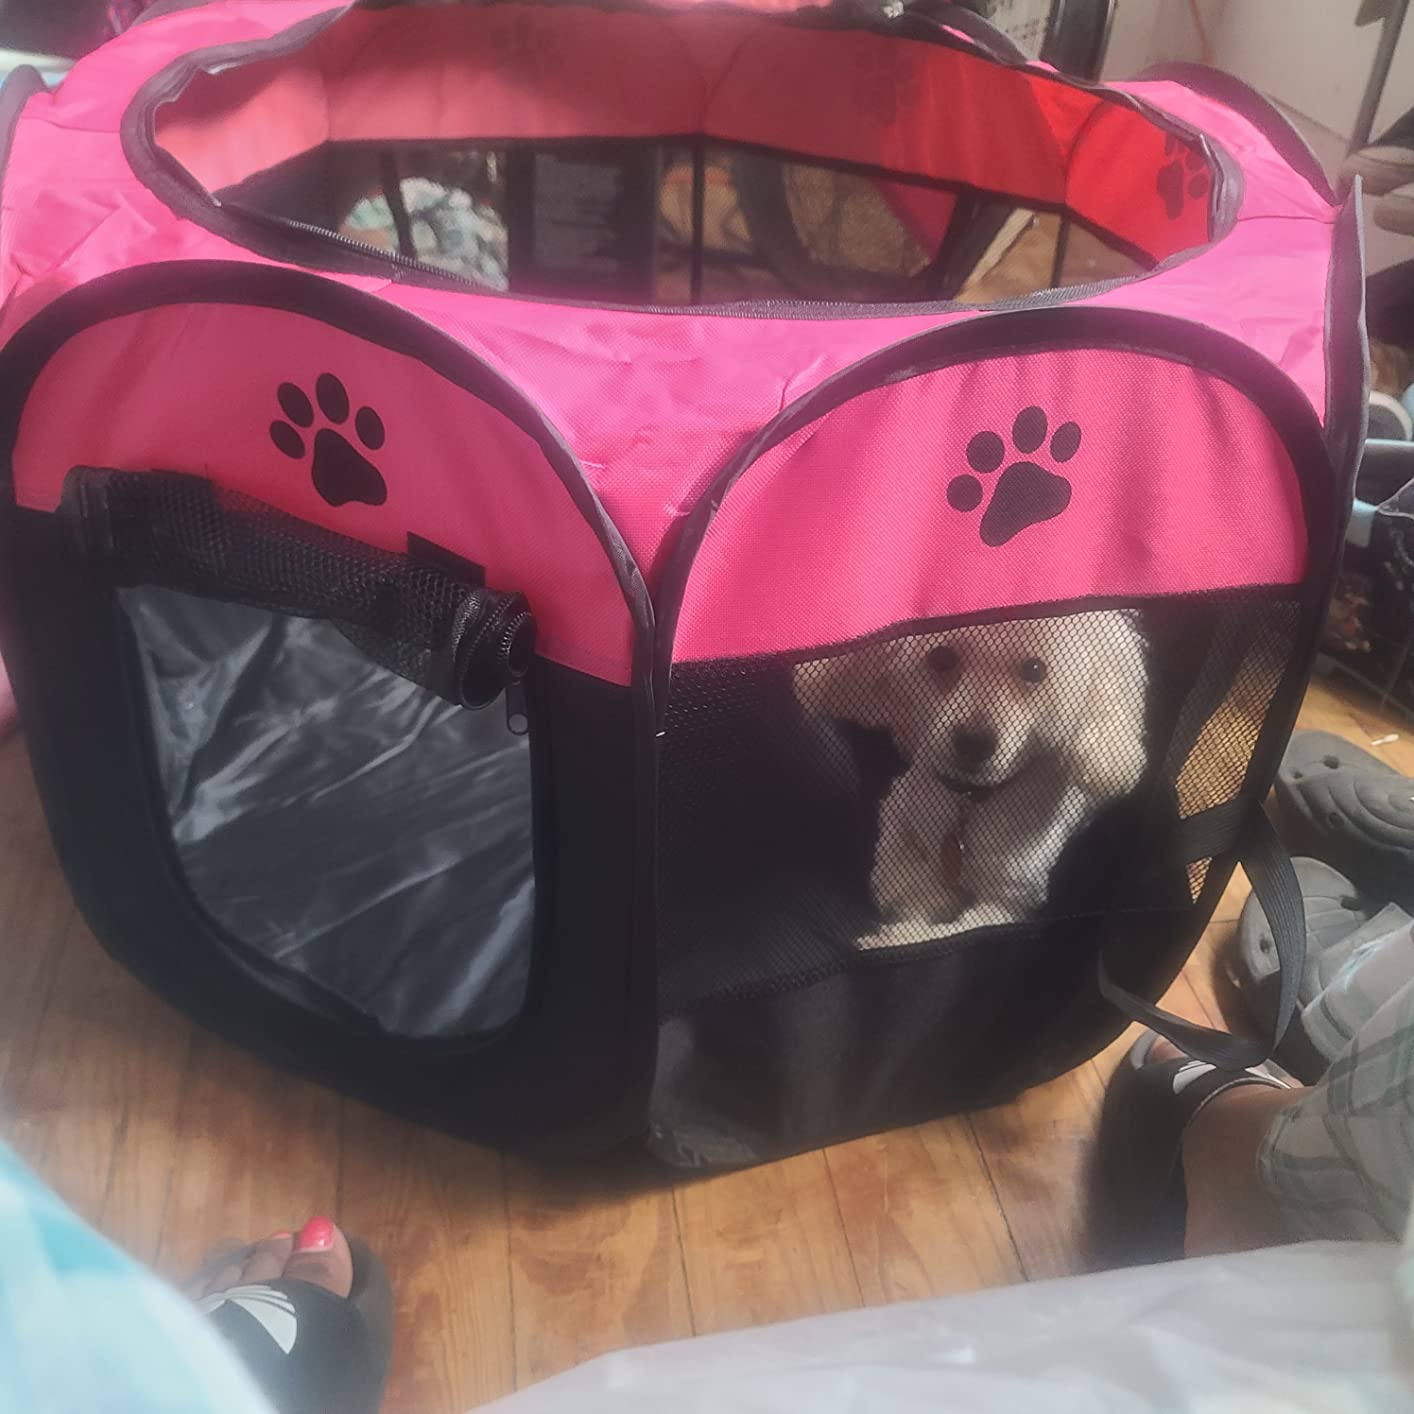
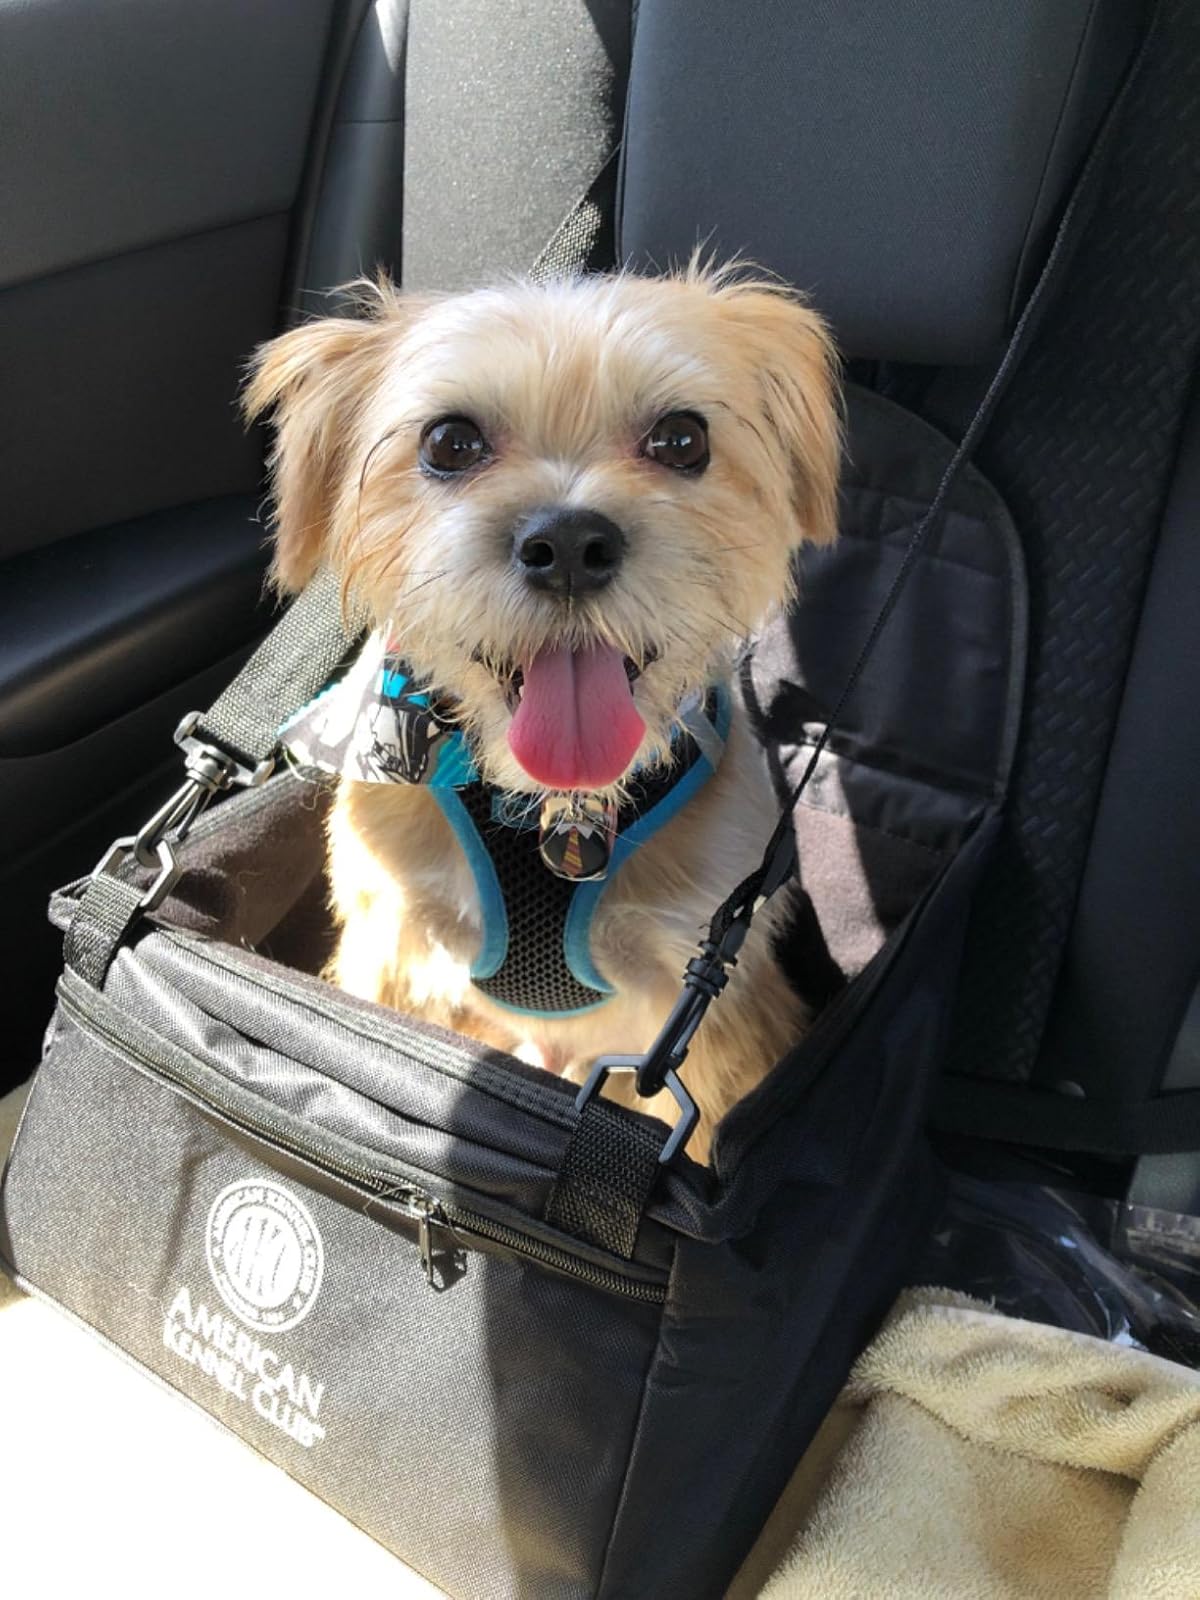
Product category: items_kennel
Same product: no